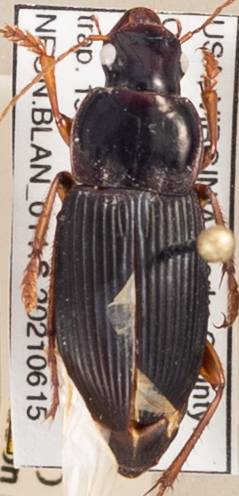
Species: Harpalus pensylvanicus
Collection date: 2021-06-15
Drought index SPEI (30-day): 0.334
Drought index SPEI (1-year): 0.39
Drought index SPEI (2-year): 0.612